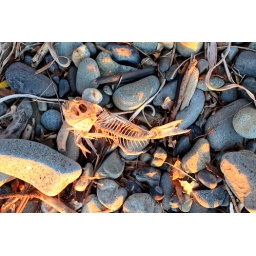
one of many fish skeletons on a stoney beach in the coromandel, New Zealand